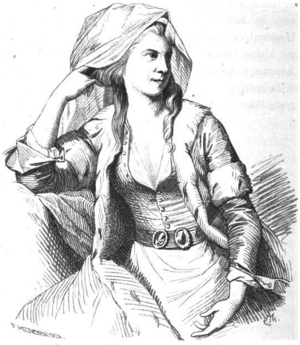
Carl Christian Frederik Jacob Thomsen, né le 6 avril 1847 et mort le 4 octobre 1912, est un artiste peintre danois et un illustrateur. Il s'est spécialisé dans la peinture de genre et également dans l'illustration d'œuvres de plusieurs auteurs danois.